Fullback (rugby league)

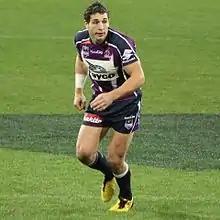
Billy Slater, Australia, Queensland and Melbourne Storm former fullback

Fullback (or full-back) is one of the positions in a rugby league football team. Typically wearing jersey number 1, the fullback is a member of the team's 'back-line' (No. 1-7). The position's name comes from their duty of standing the furthest back in defence, behind the forwards (8-13), half backs (6 and 7) and the three-quarter backs (2-5). Fullbacks are therefore the last line of defence, having to tackle any opposition players and regather the ball from any kicks that make it through their teammates. It is for this reason that the fullback is also referred to as the sweeper or custodian. Being able to secure high bomb kicks is a highly sought quality in fullbacks.